James M. Hanley

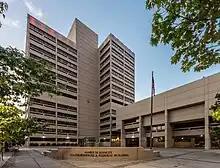
Hanley Federal Building in Syracuse

Hanley did not run for reelection in 1980; since then, no other Democrat has represented Syracuse in Congress for two consecutive terms. He worked as a government relations consultant in the Washington, D.C. area until 1990, afterwards retiring to upstate New York.